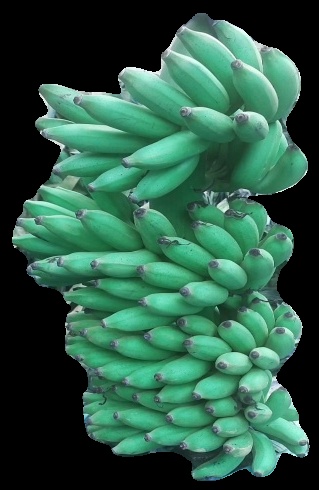
Variety: elakki-bale
Grade: grade1